Carrillo (canton)

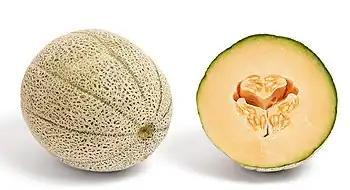
Cantaloupe

El Viejo Mill, CATSA Mill are in charge of the production of sugar and Melones de Costa Rica is charge of the cantaloupe production.